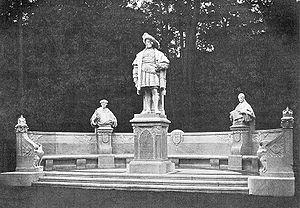
Joachim Iᵉʳ Nestor de Brandebourg, né le 21 février 1484 à Cölln et mort le 11 juillet 1535 à Stendal, est un prince-électeur et margrave de Brandebourg de 1499 à 1535. Prince catholique, il assista impuissant à la conversion de la marche de Brandebourg à la Réforme protestante.
Johannes Gottfried Götz est né le 4 octobre 1865 à Fürth, en Allemagne, et est décédé le 11 septembre 1934 à Potsdam. C'est un sculpteur allemand notamment connu pour son Achille victorieux, présent à l'Achilleion.